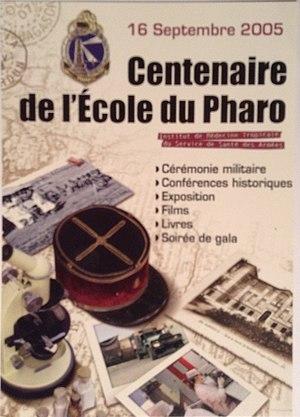
Affiche du Centenaire de l'Ecole du Pharo
L'École du Pharo, appellation de tradition mais qui ne fut jamais officielle, est une école militaire française établie à Marseille dans le parc du palais du Pharo et spécialisée dans l'enseignement et la recherche en médecine tropicale.